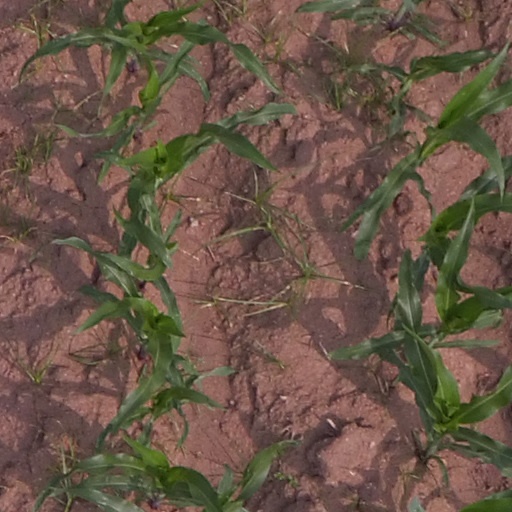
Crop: maize; corn